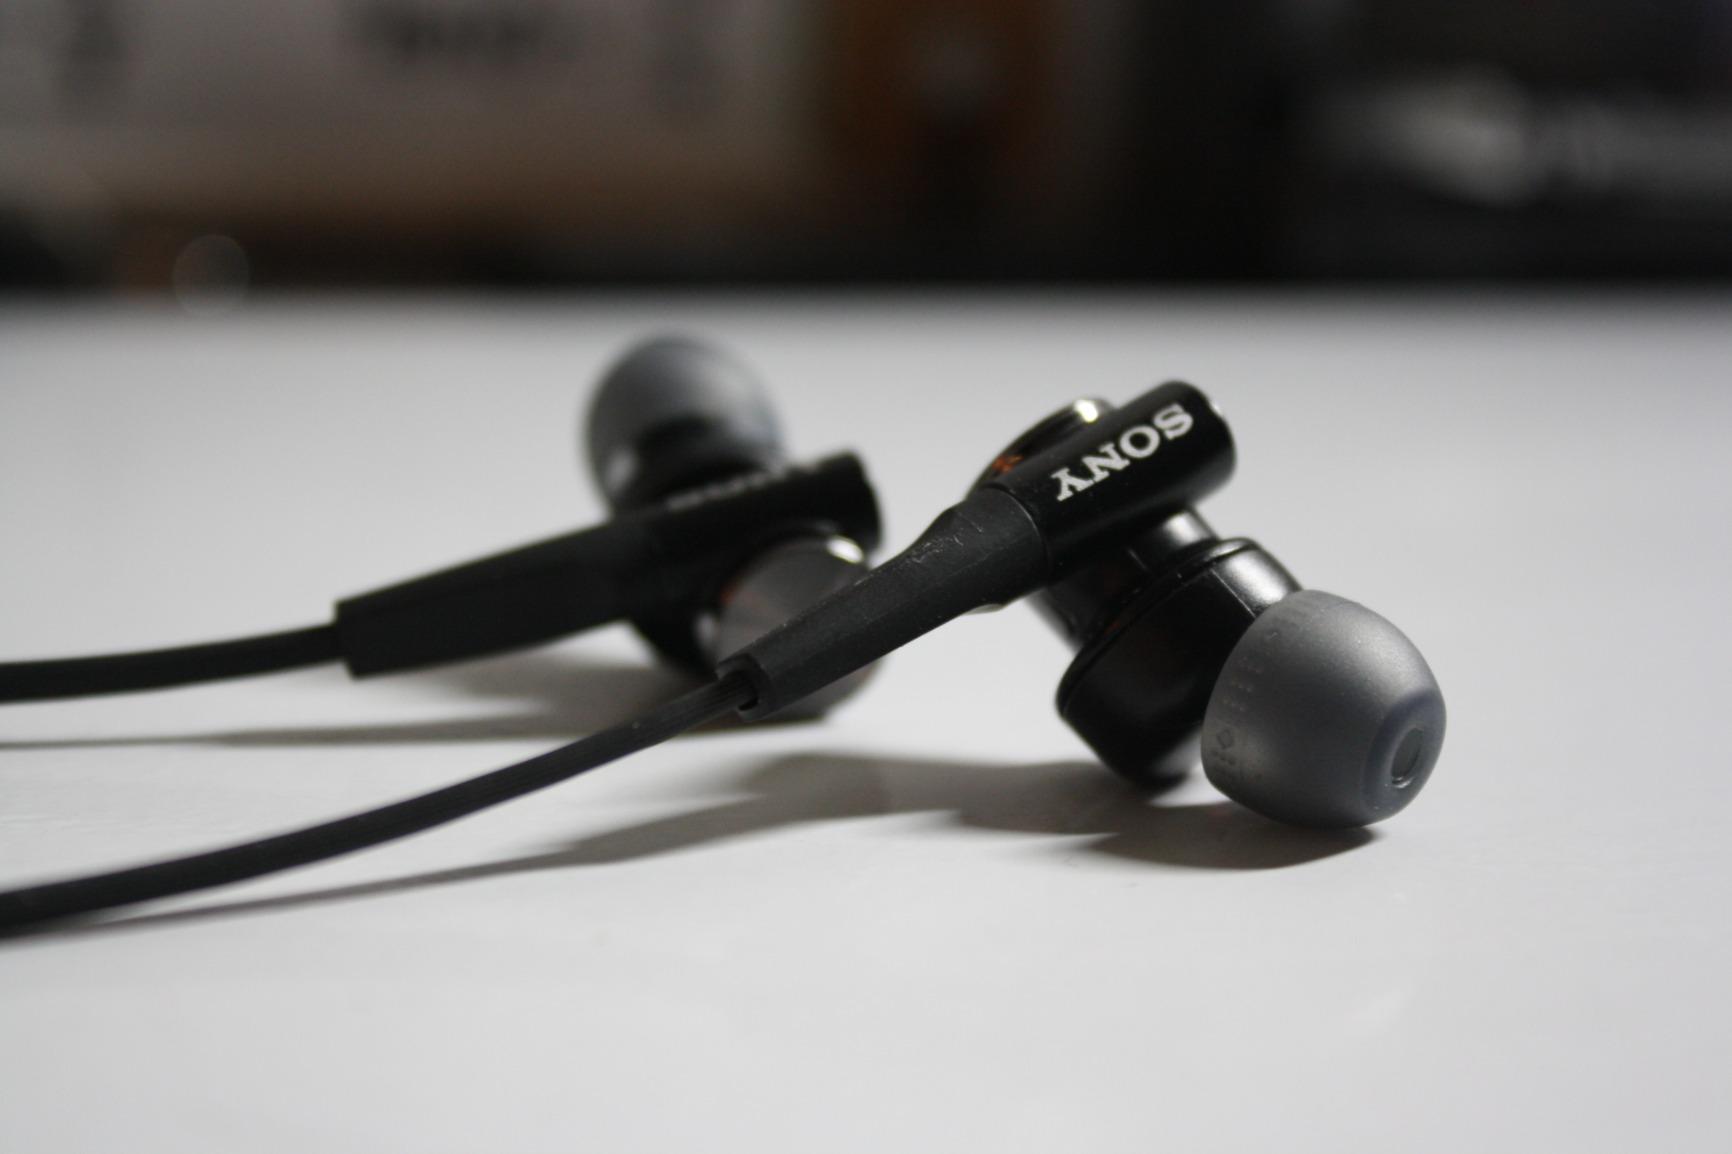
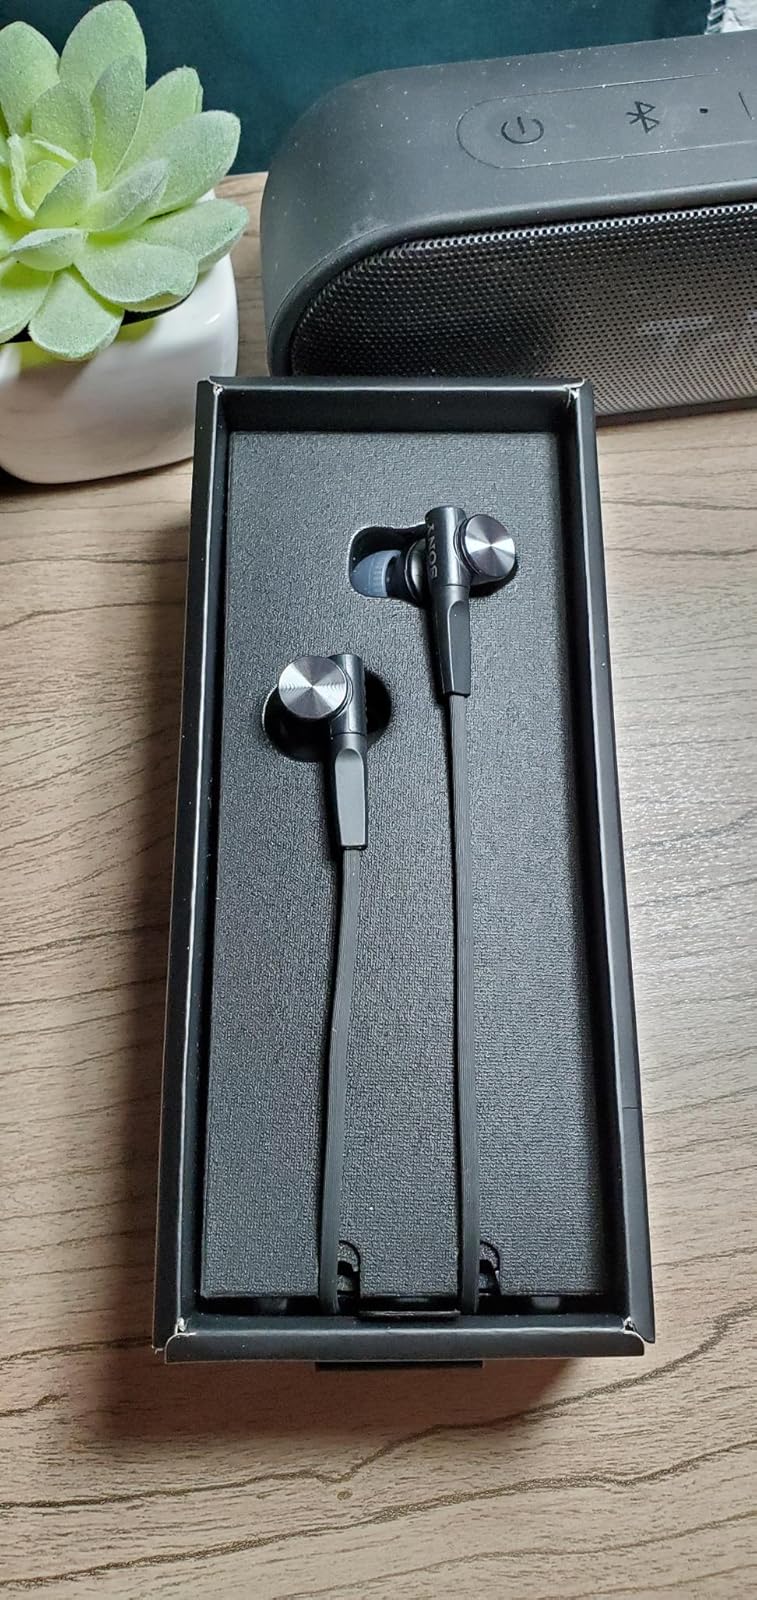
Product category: headphones
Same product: yes